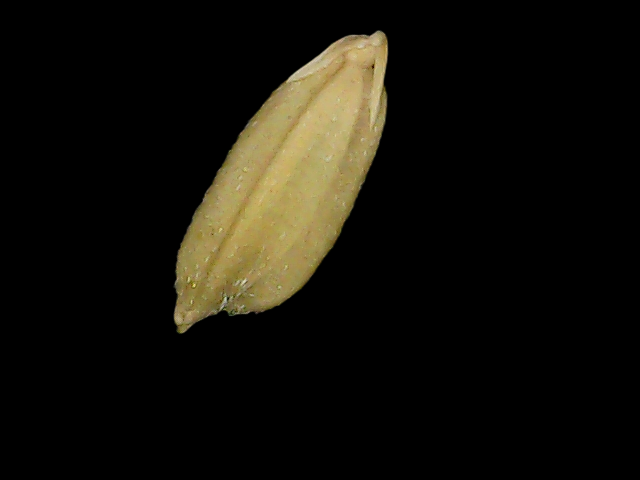
Rice variety: Bd52